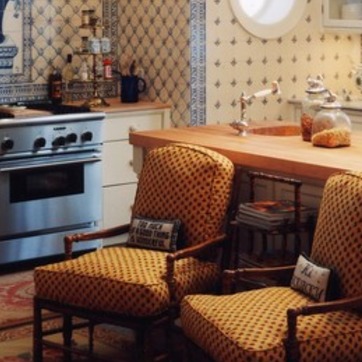
Material: fabric